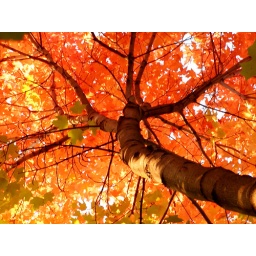
a scene from the base of a gorgeous maple tree near my place of residence, 10/2006